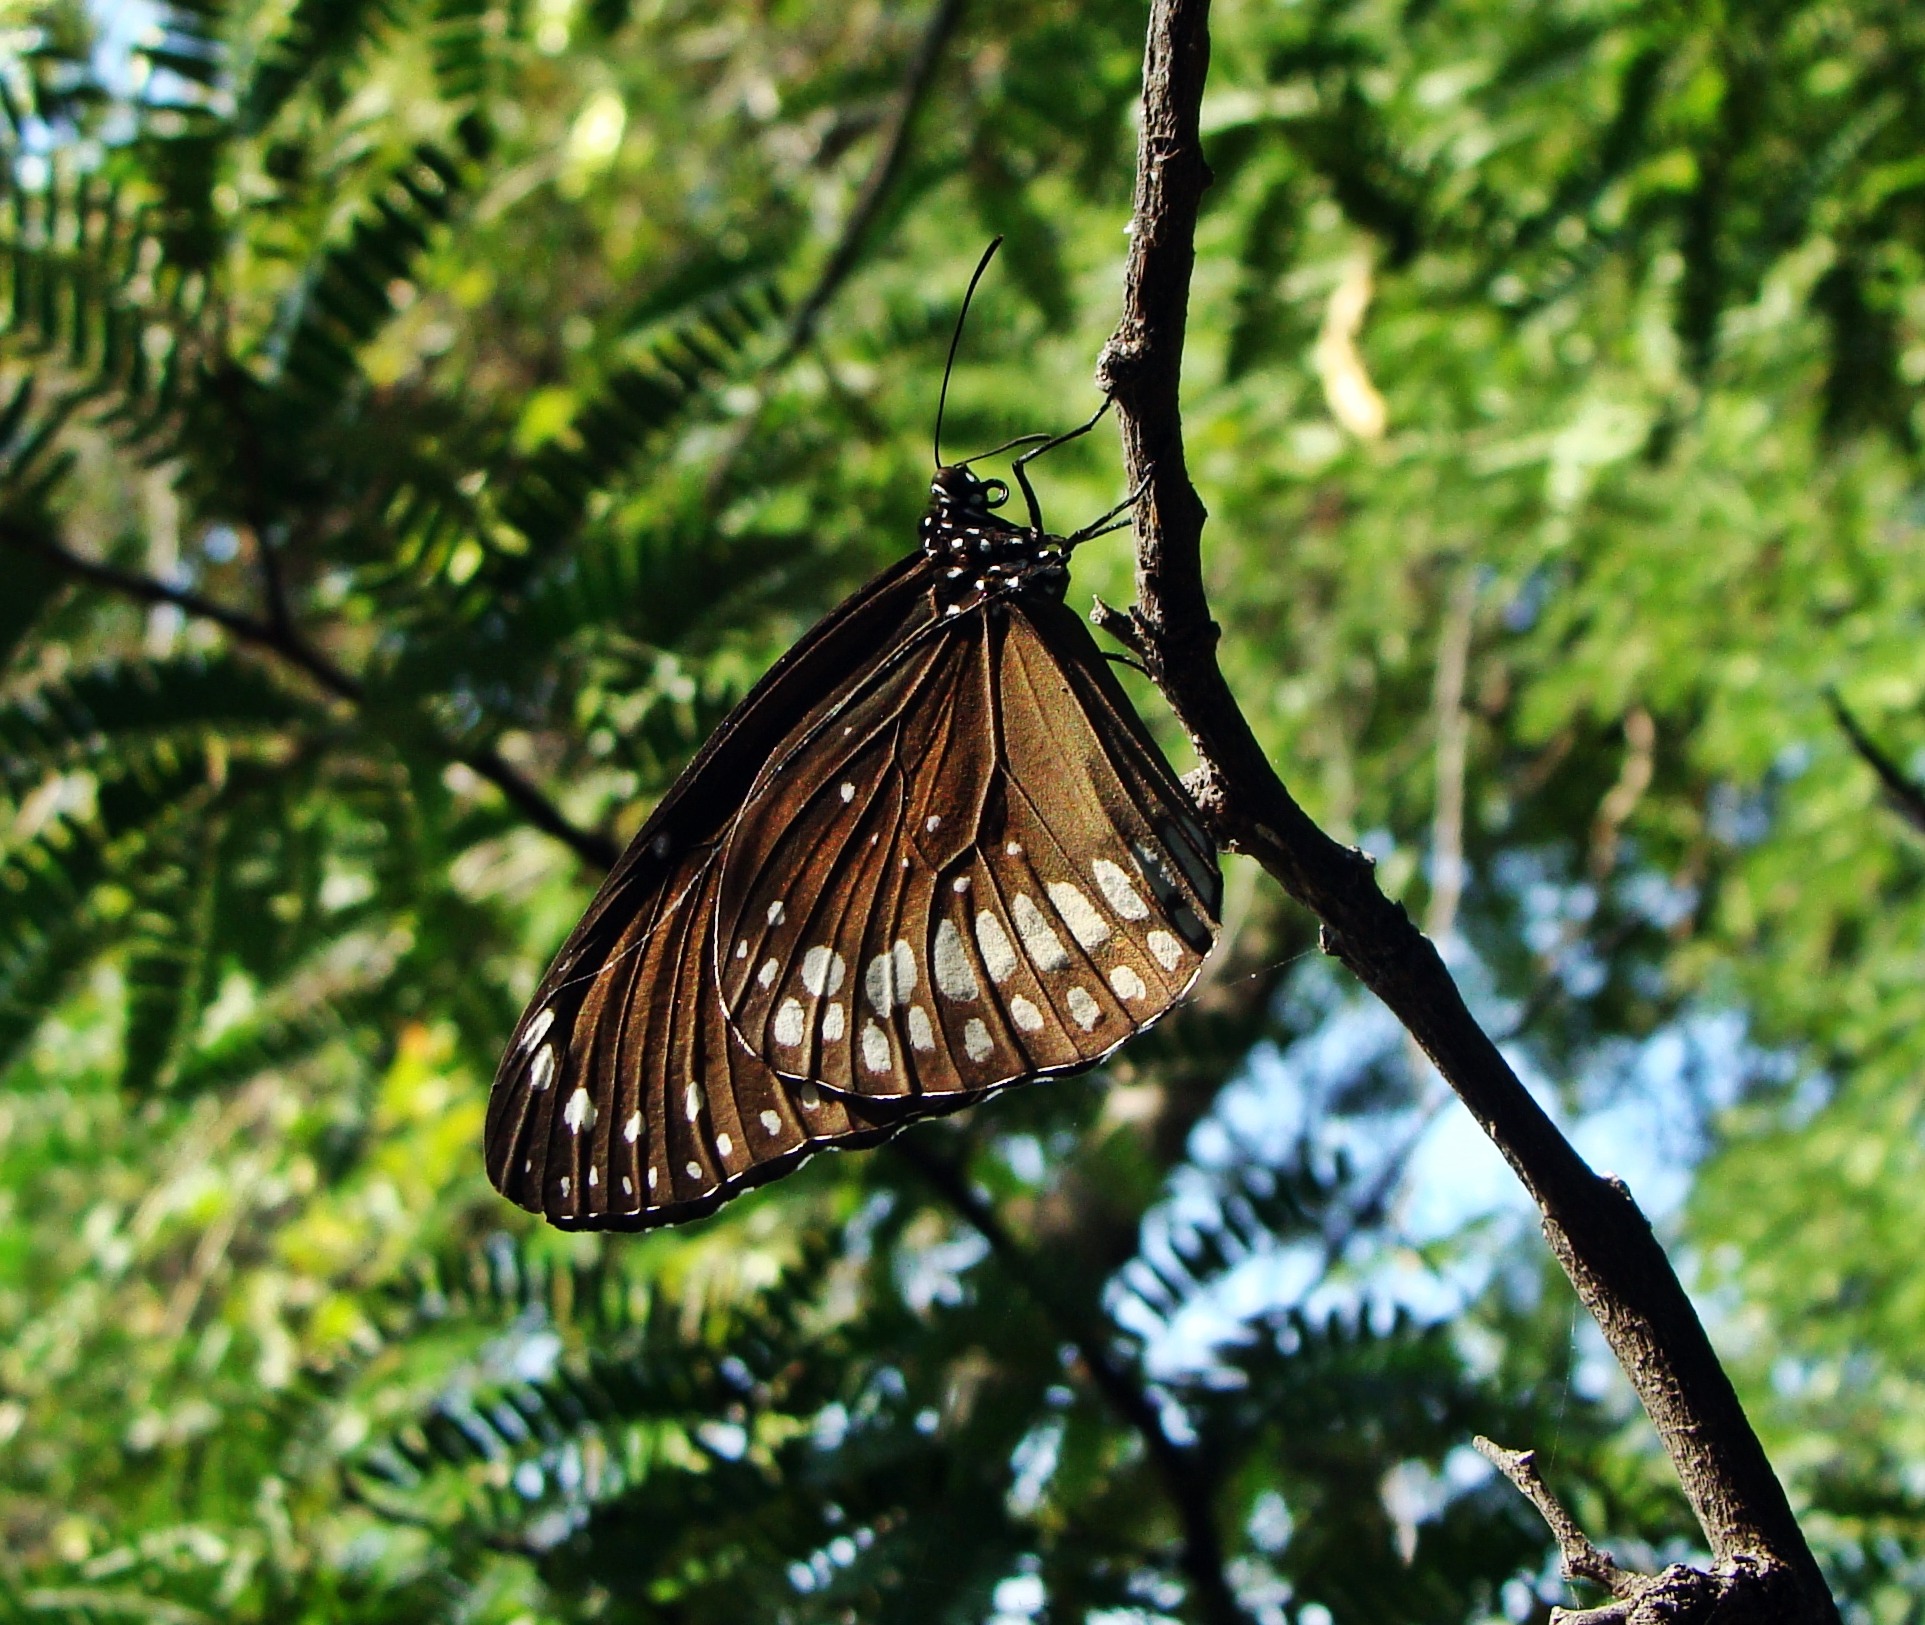
nature, outdoor, branch, wing, leaf, wildlife, wild, insect, small, bug, botany, butterfly, colorful, fauna, invertebrate, life, monarch butterfly, entomology, bright, india, delicate, fragile, thorax, antennae, macro photography, metamorphosis, arthropod, proboscis, pollinator, moths and butterflies, common crow, euploea core